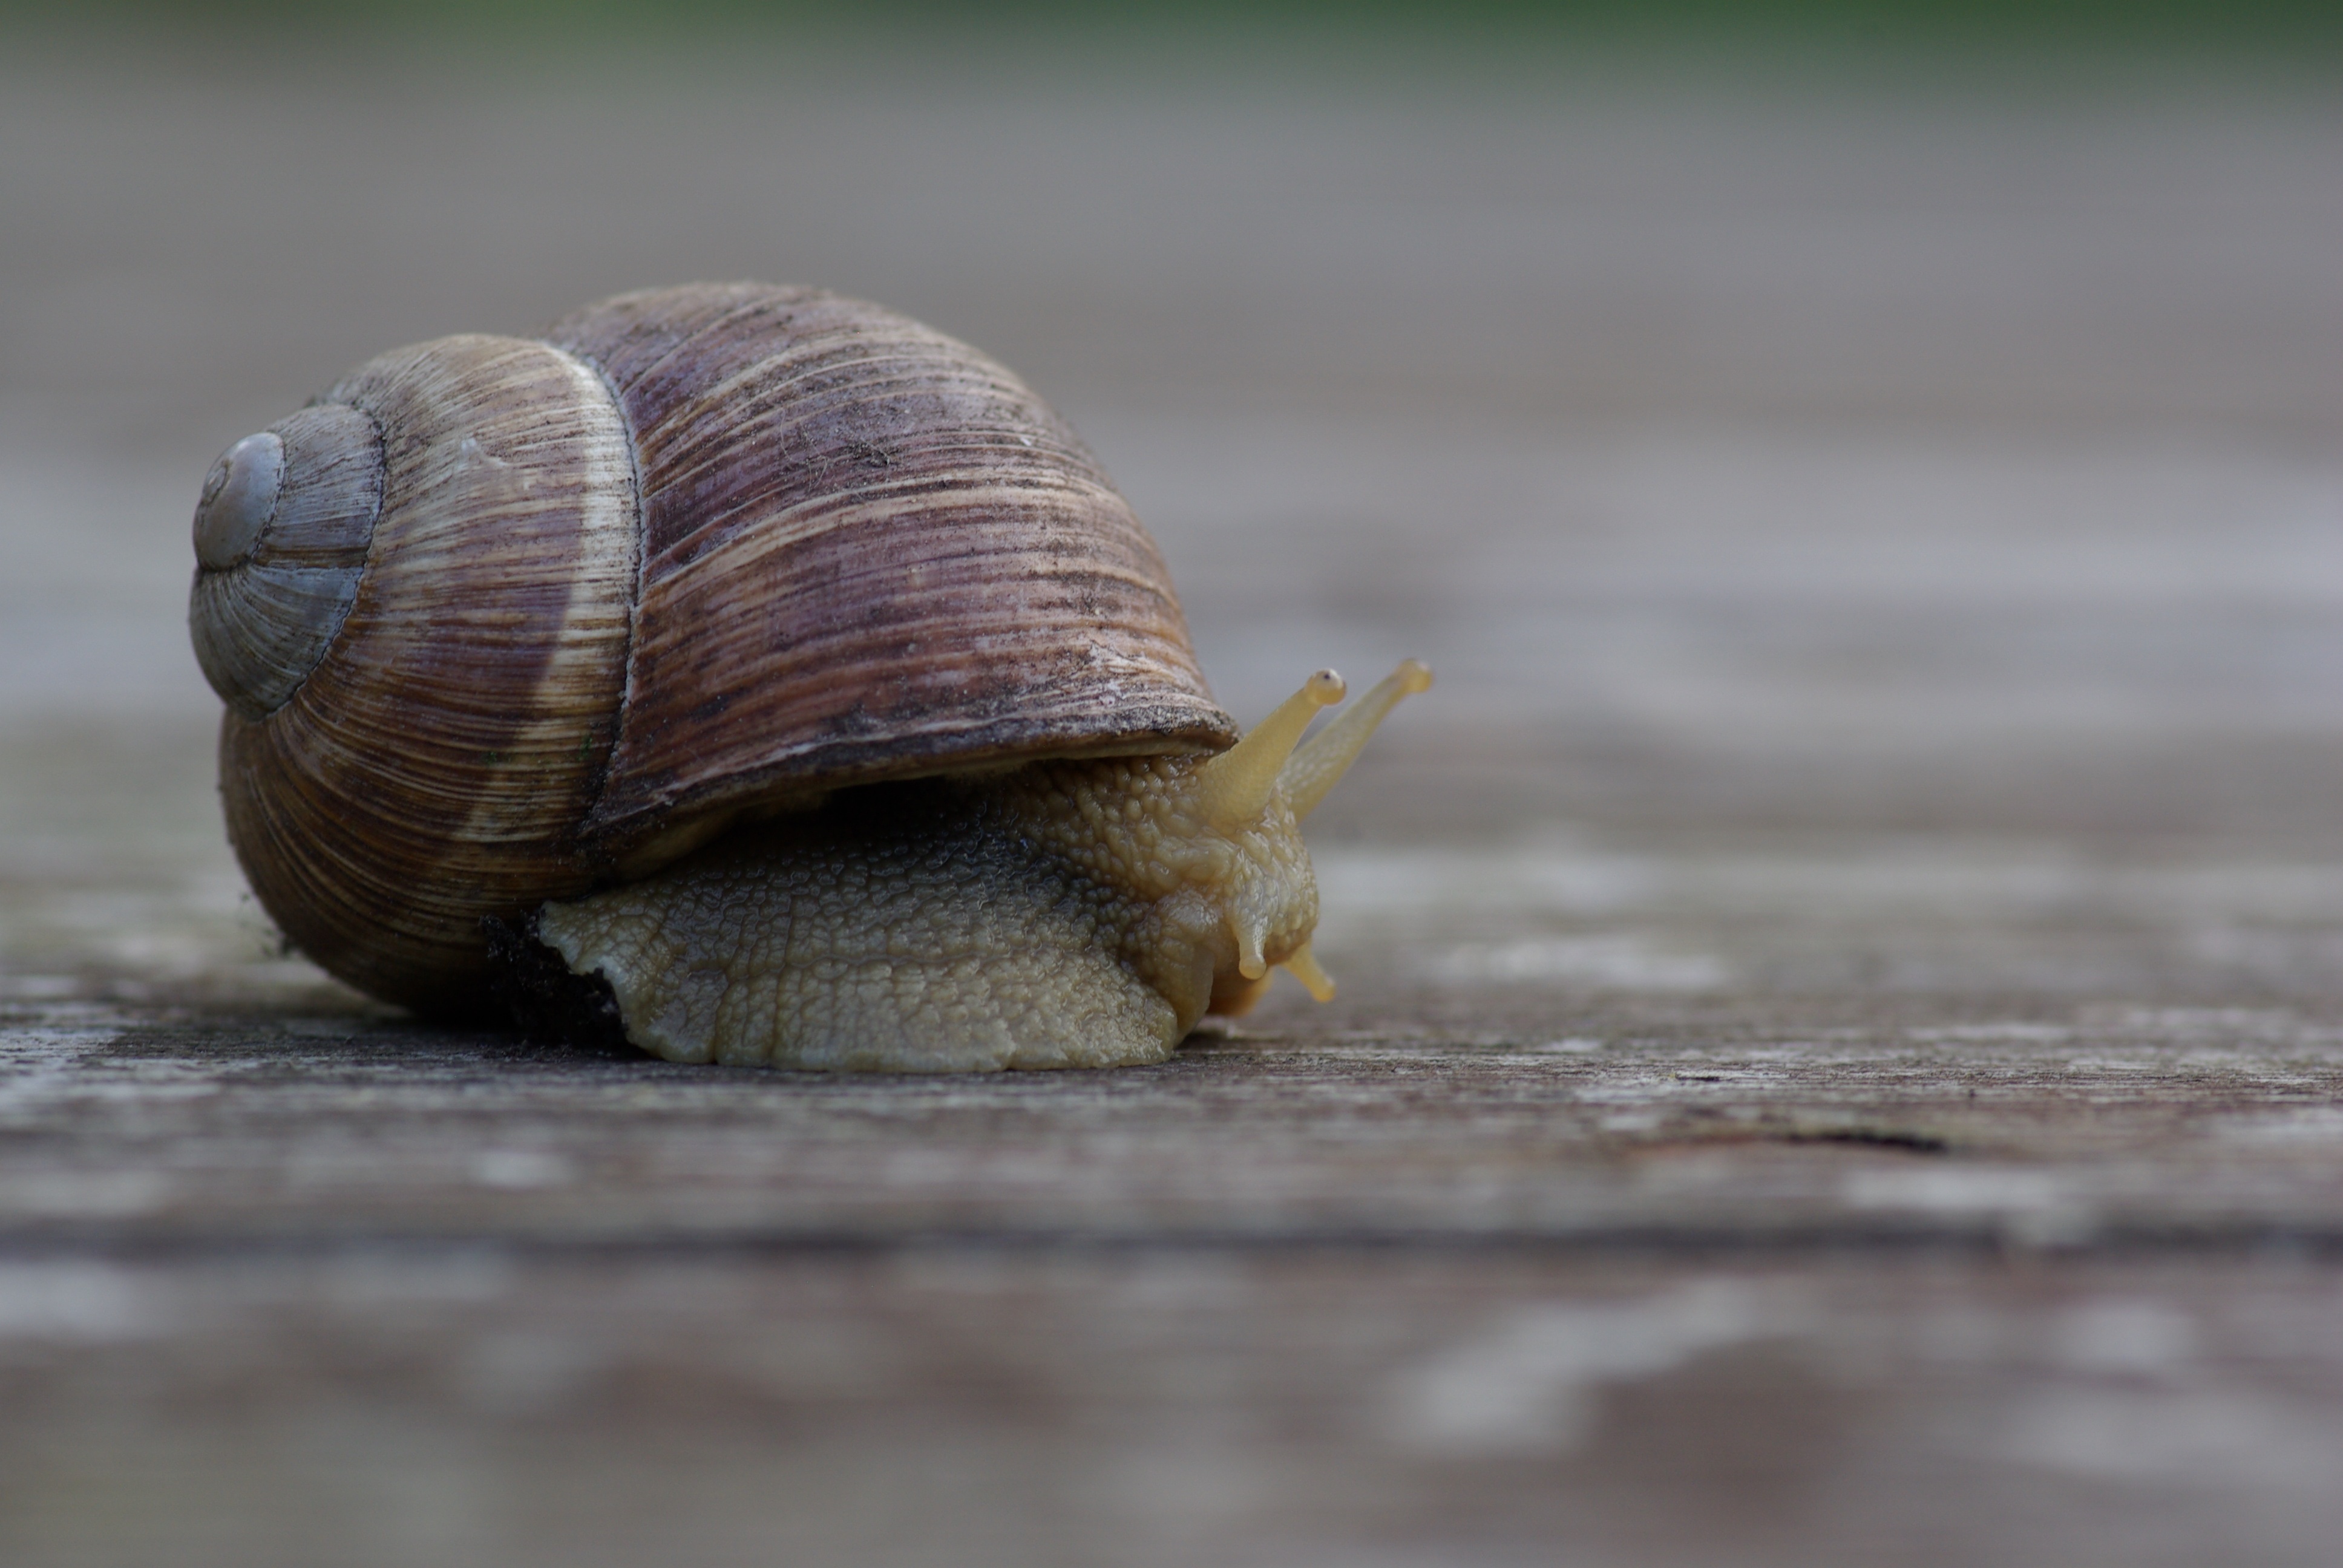
nature, animal, wildlife, garden, fauna, invertebrate, close up, snail, molluscs, schnecken, macro photography, sea snail, snails and slugs